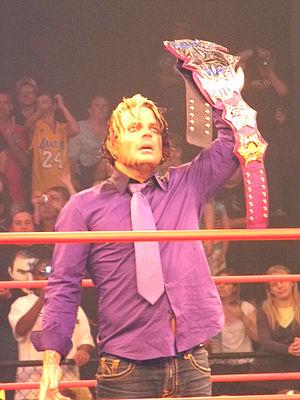
L'édition 2010 de Bound for Glory était la 6ᵉ édition de Bound for Glory, une manifestation annuelle de catch professionnel télédiffusée et visible uniquement en paiement à la séance. L'événement, produit par la fédéraation Total Nonstop Action Wrestling, a eu lieu 10 octobre 2010 à l'Ocean Center de la ville de Daytona Beach, aux États-Unis.
Jeffrey Nero Hardy, ou tout simplement Jeff Hardy, né le 31 août 1977 à Cameron, est un catcheur, un promoteur de catch et un auteur-compositeur-interprète américain. Il travaille actuellement à la World Wrestling Entertainment, dans la division SmackDown, où il est l'actuel Champion Intercontinental.
Immortal était un clan de catcheurs heel appartenant à la Total Nonstop Action Wrestling. Le groupe était composé à l'origine de Hulk Hogan, Eric Bischoff, Jeff Jarrett, Jeff Hardy et de Abyss. Le clan Fortune s'allient au groupe avant de le trahir début 2011.